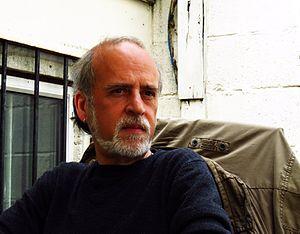
Dave Hutchinson, né le 19 décembre 1960 à Sheffield en Angleterre, est un romancier et nouvelliste britannique de science-fiction, également journaliste.